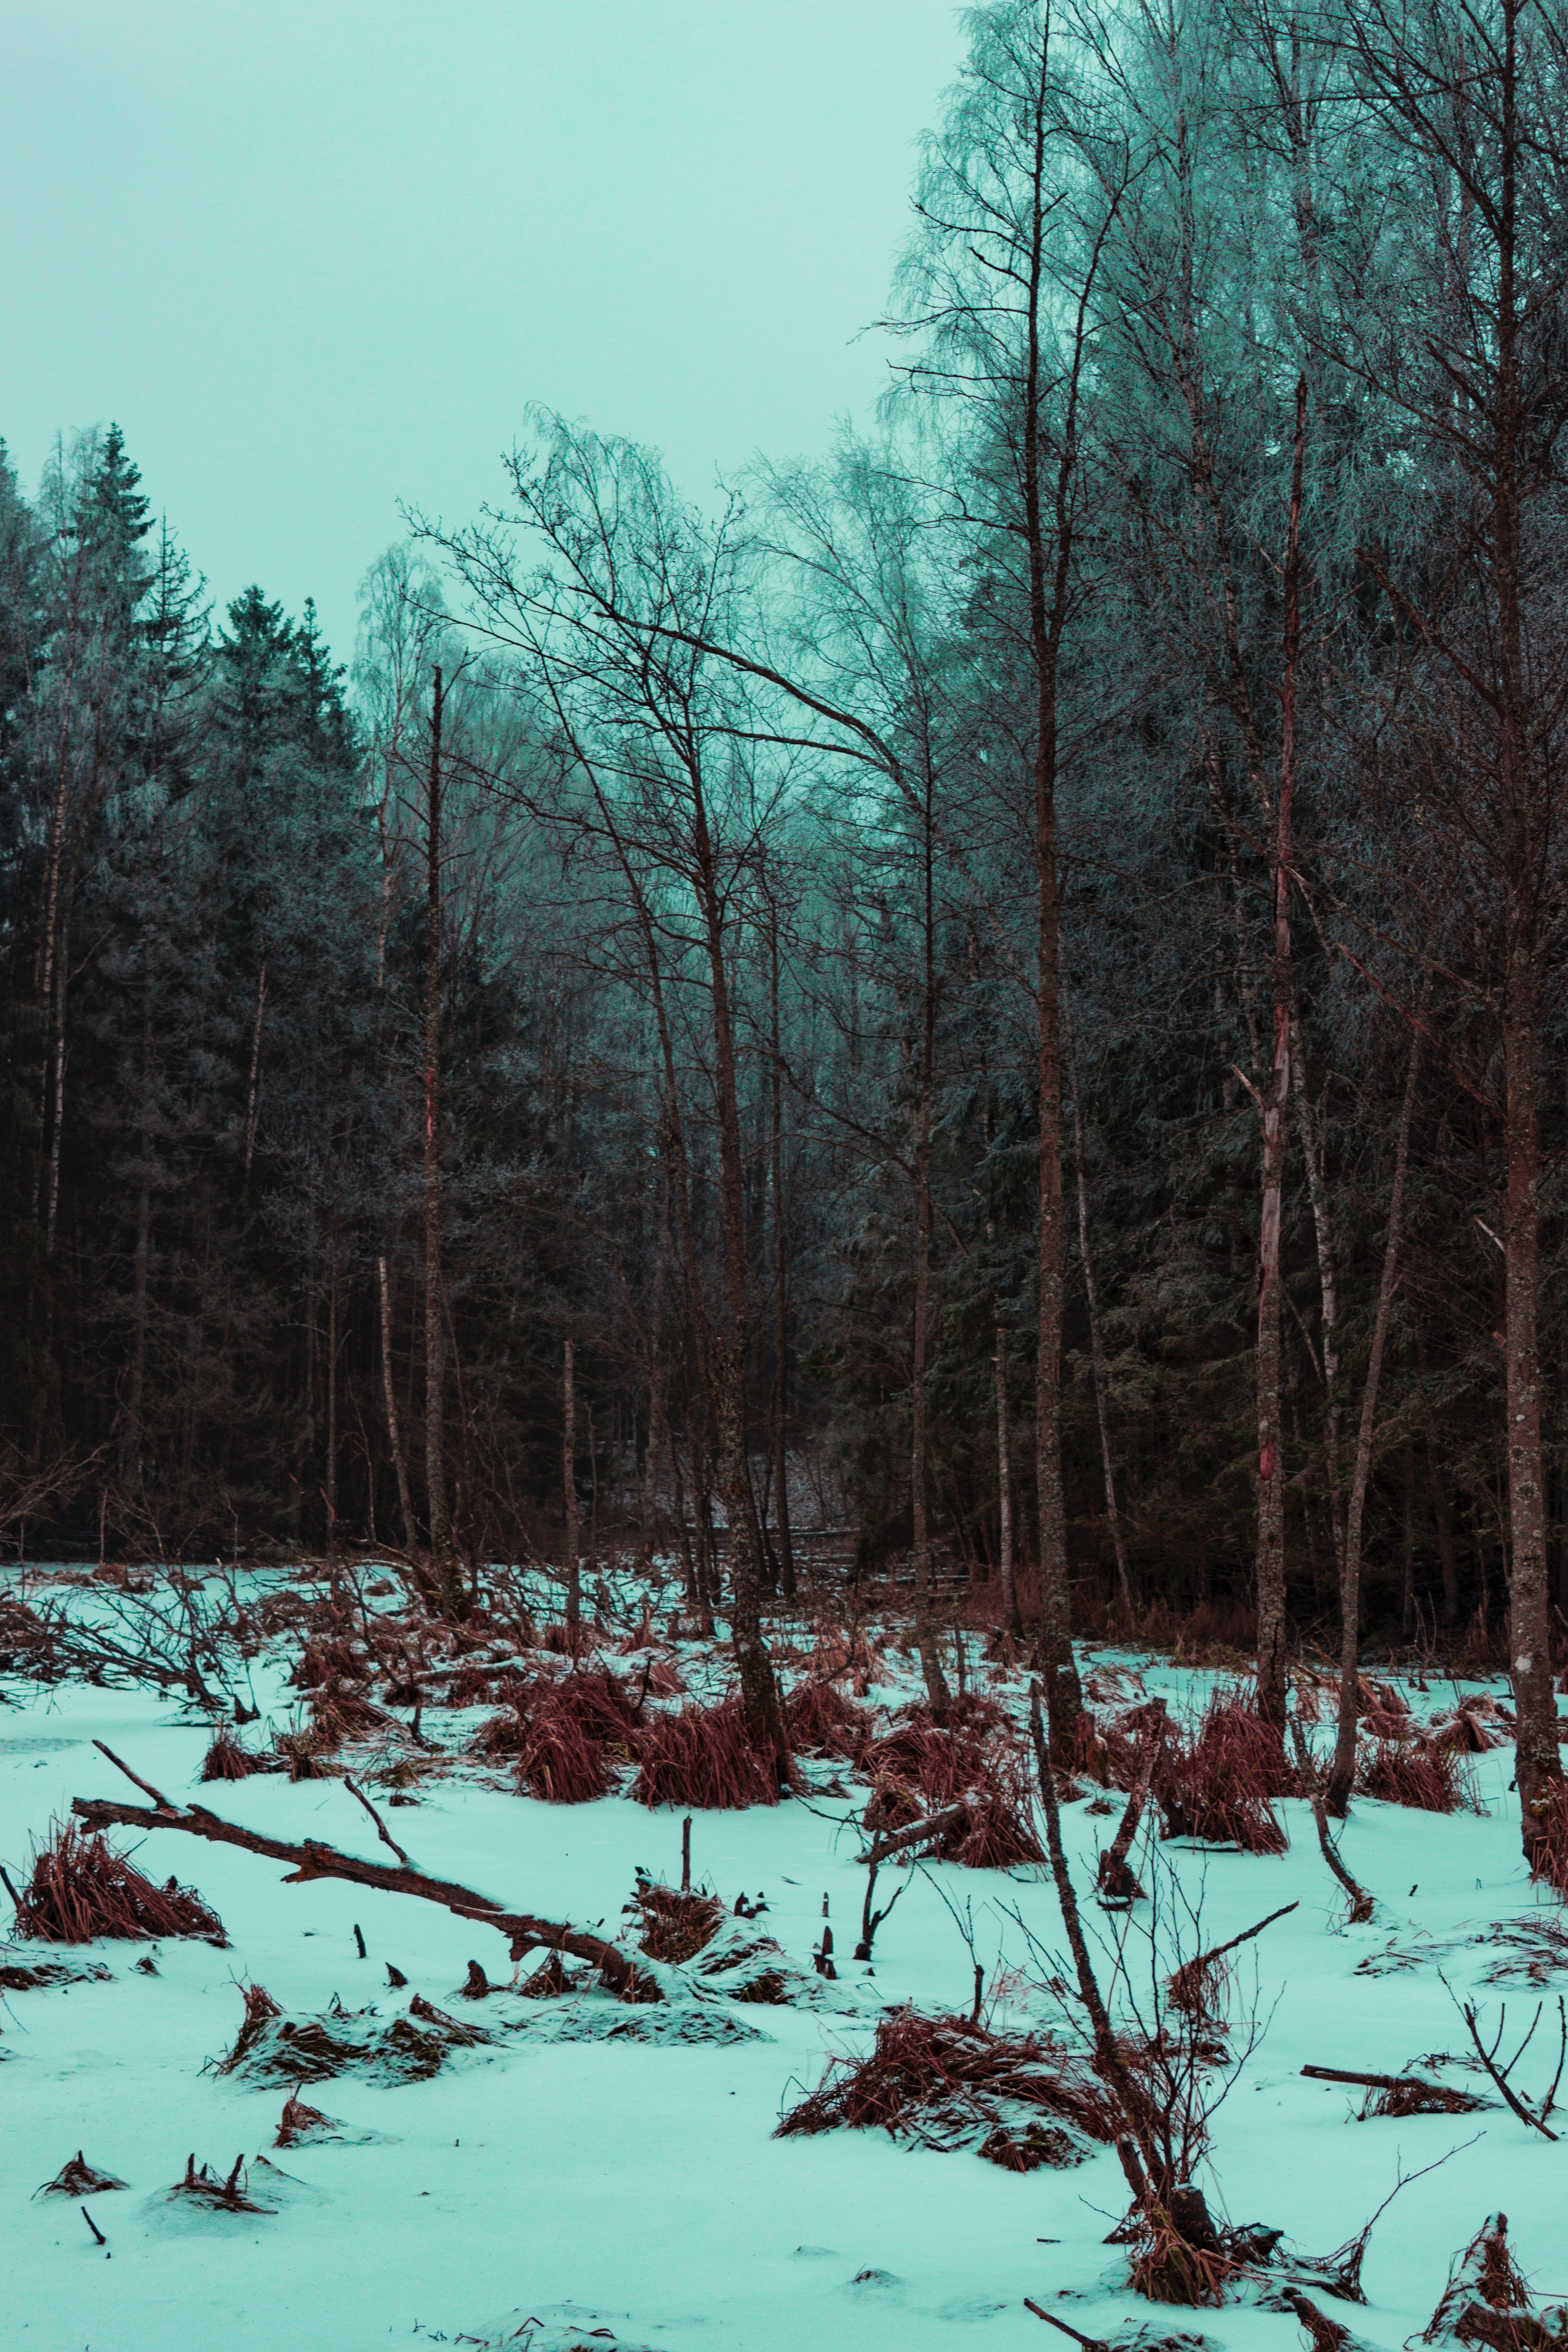
winter, snow, natural landscape, tree, nature, natural environment, forest, green, vegetation, freezing, nature reserve, biome, branch, tropical and subtropical coniferous forests, wilderness, Northern hardwood forest, plant, woodland, woody plant, water, old growth forest, temperate coniferous forest, spruce fir forest, ice, temperate broadleaf and mixed forest, sunlight, watercourse, landscape, twig, frost, pine family, state park